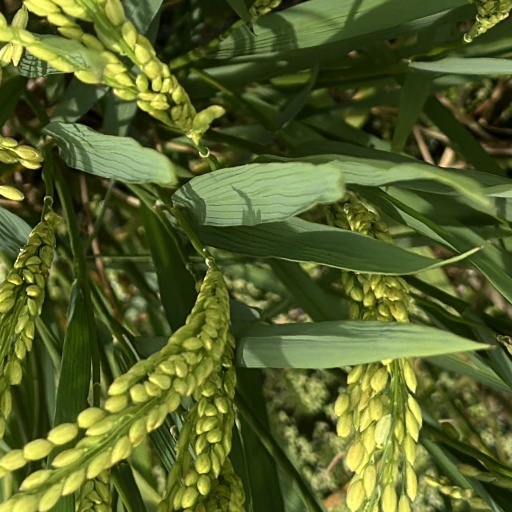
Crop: rice